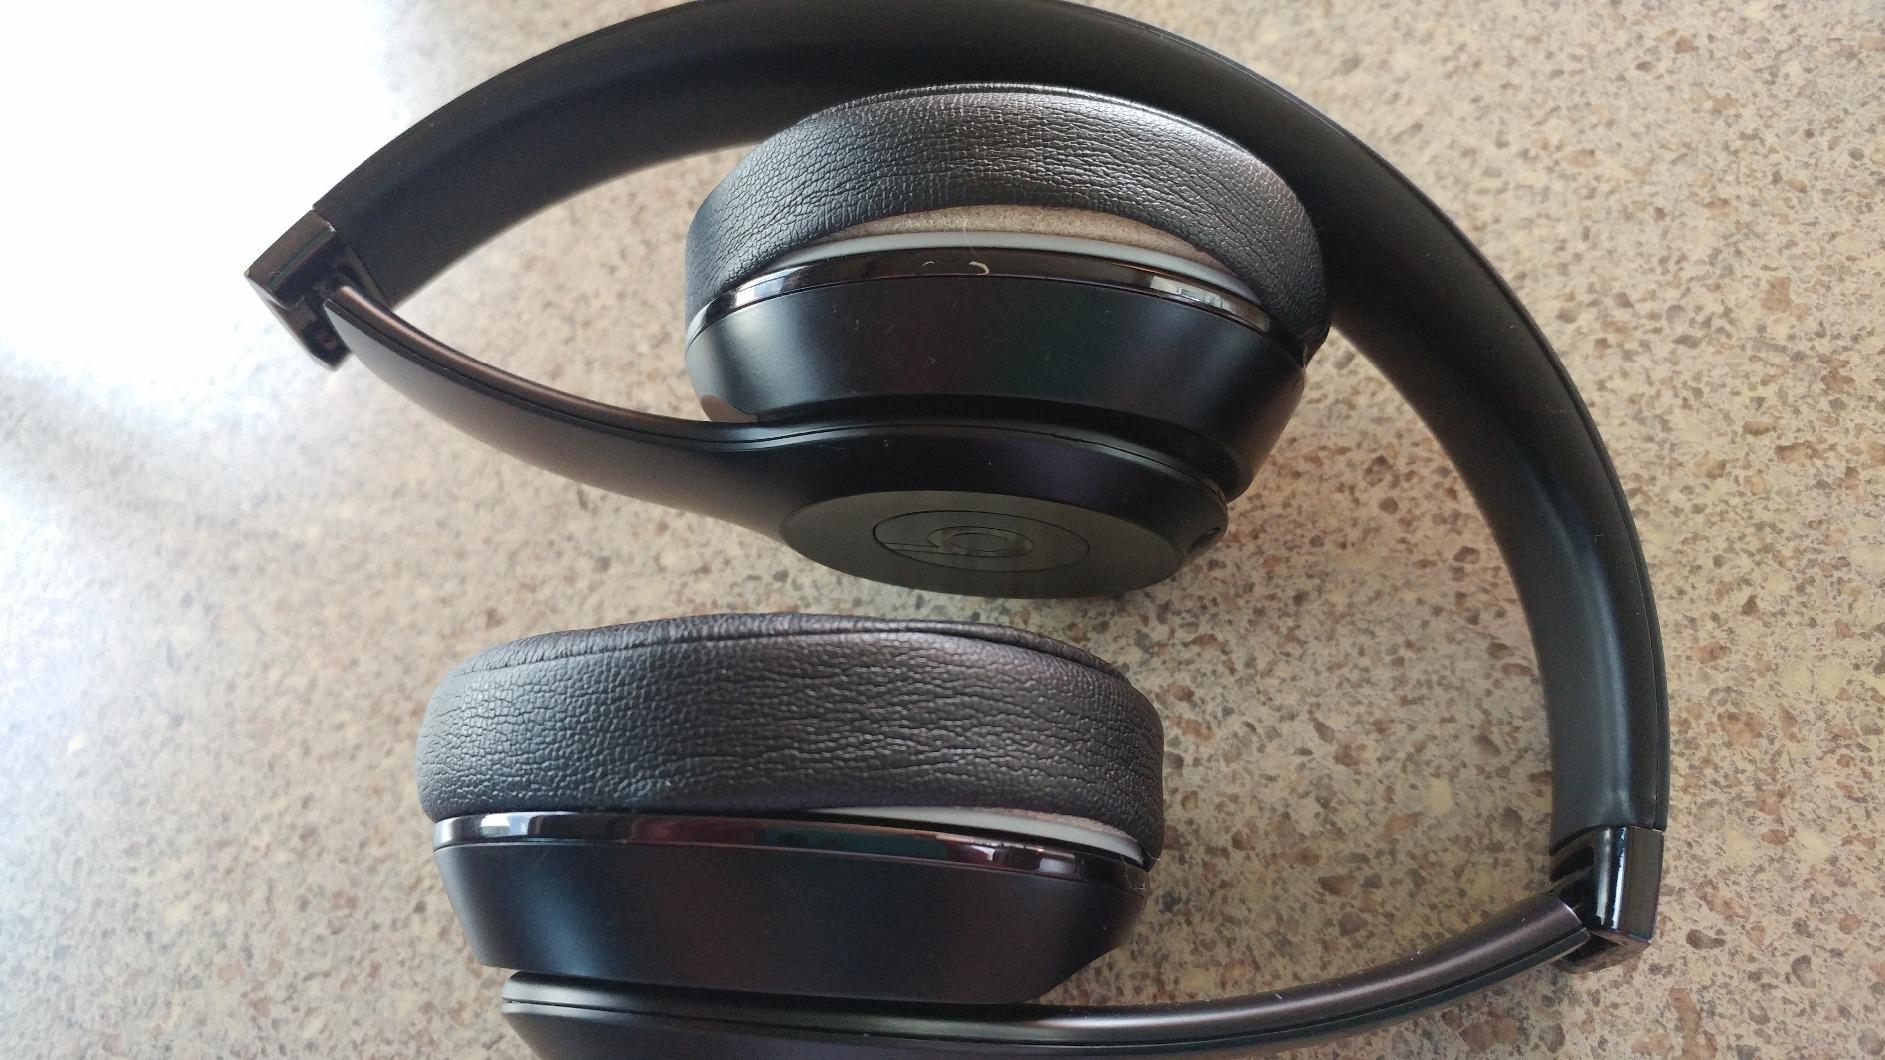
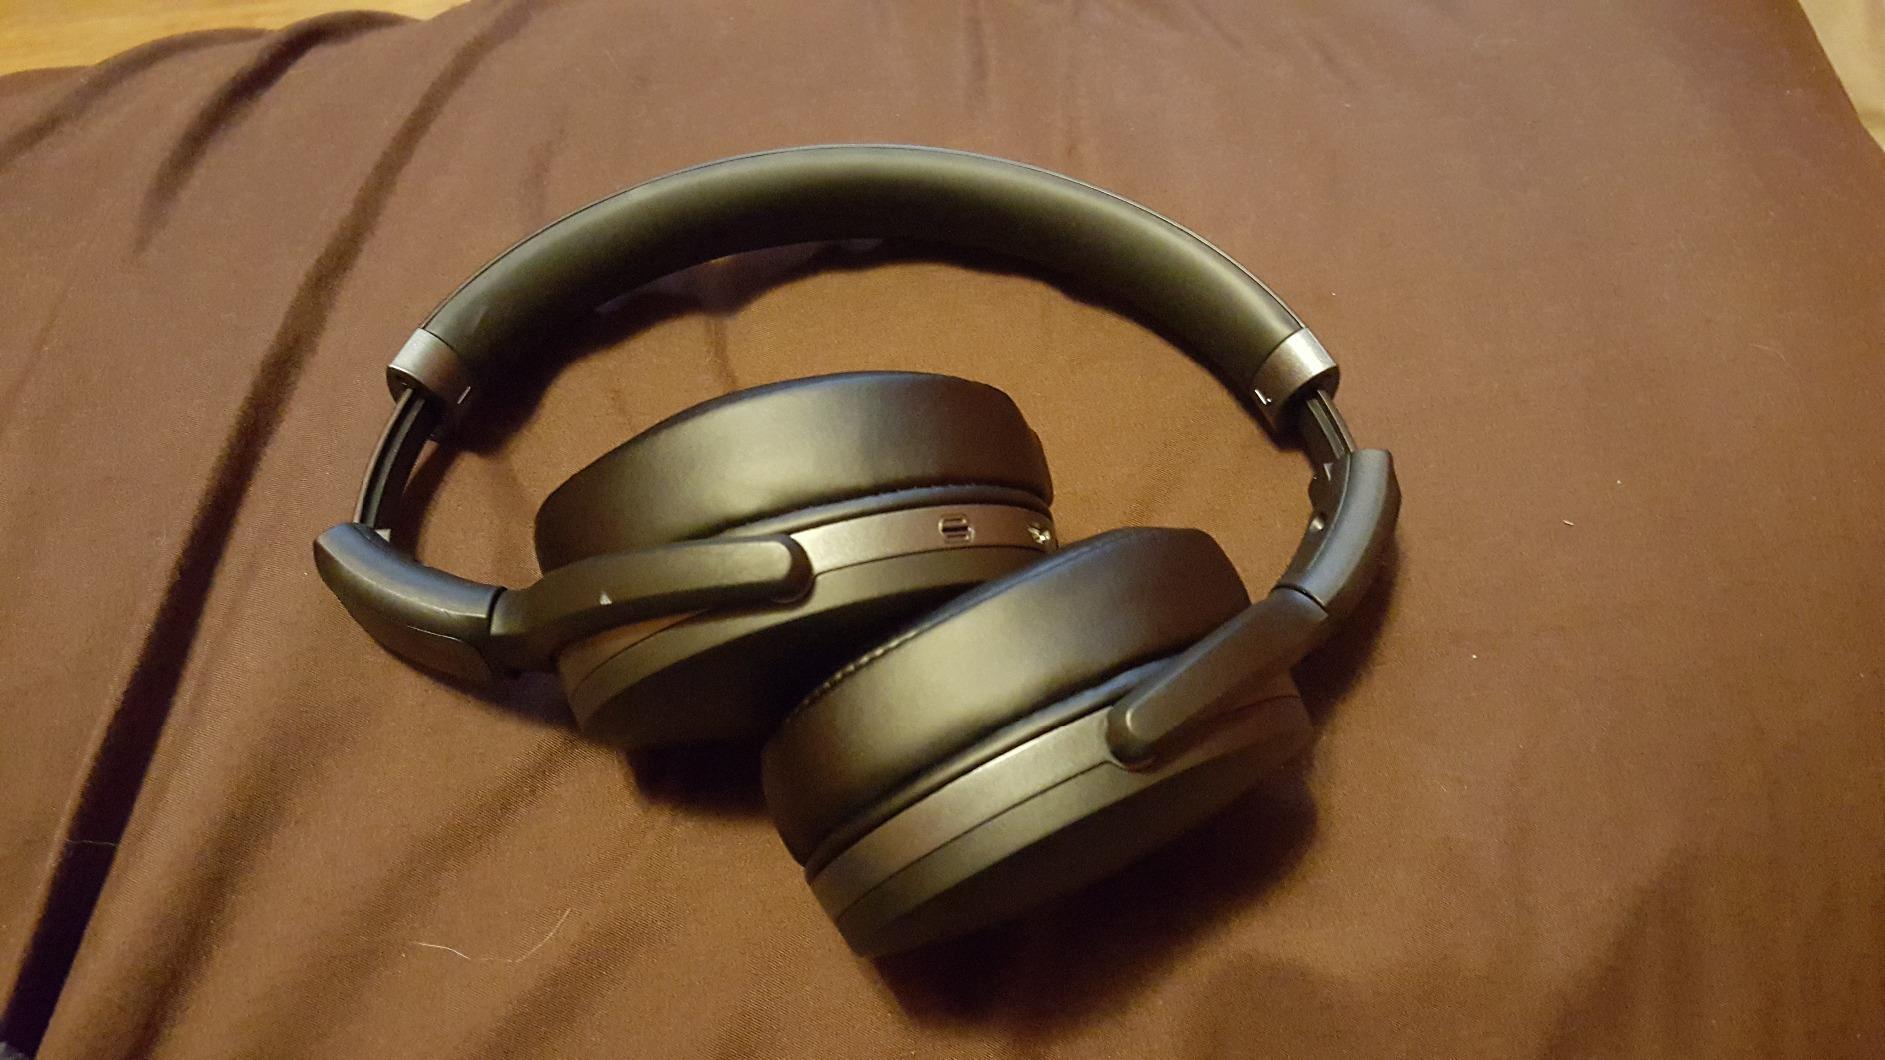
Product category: headphones
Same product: no